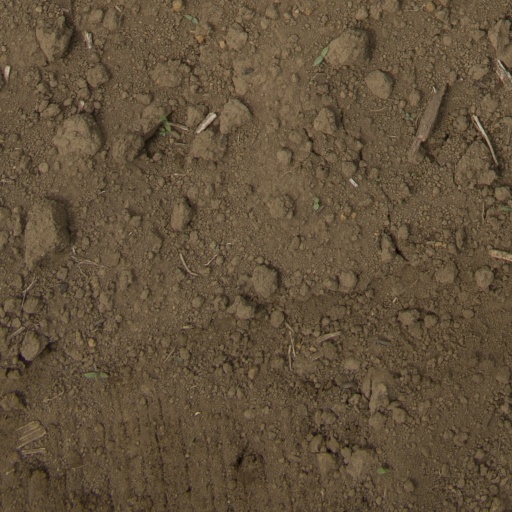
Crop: Jerusalem artichoke